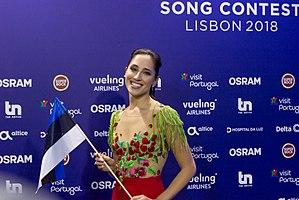
Elina Nechayeva, née Elina Netšajeva le 10 novembre 1991, est une chanteuse soprano estonienne, également d'origine russe et tchouvache.